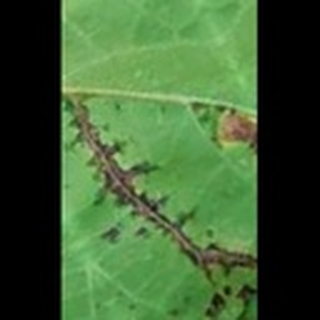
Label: cotton_bacterial_blight